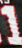
Number: 1